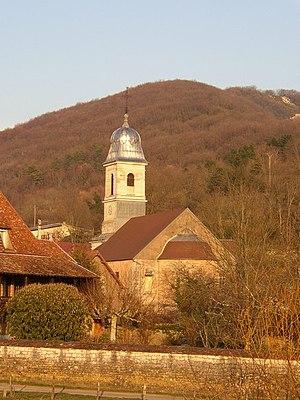
L'église Saint-Vincent d'Avanne est un lieu de culte chrétien situé dans la commune franc-comtoise d'Avanne-Aveney, limitrophe de Besançon. Inscrite au titre des monuments historiques par arrêté du 5 mars 1998, elle fut réalisée par l'architecte bisontin Pierre Marnotte afin de remplacer un autre édifice trop souvent victime des crues de la rivière du Doubs.
Cet article recense les monuments historiques du Doubs, à l'exclusion de ceux de Besançon et Montbéliard qui font l'objet de deux articles séparés.
Avanne-Aveney est une commune française située dans le département du Doubs, en région Bourgogne-Franche-Comté. Elle fait partie du canton de Besançon-1 et de Grand Besançon Métropole.